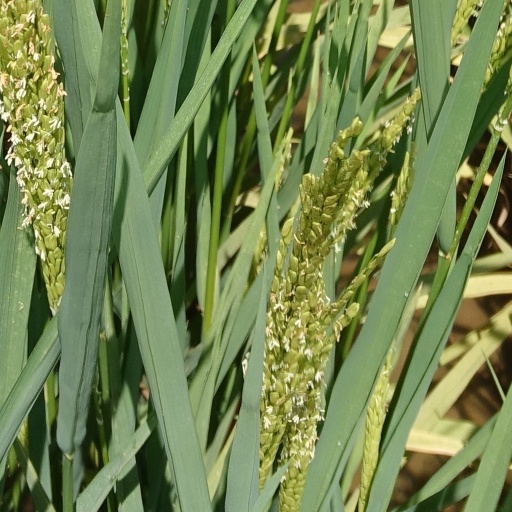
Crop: rice